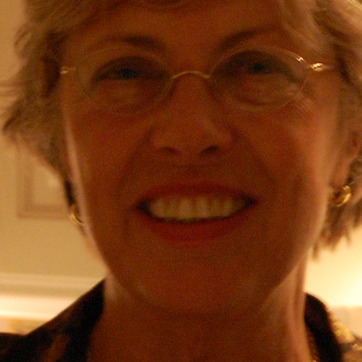
Material: skin